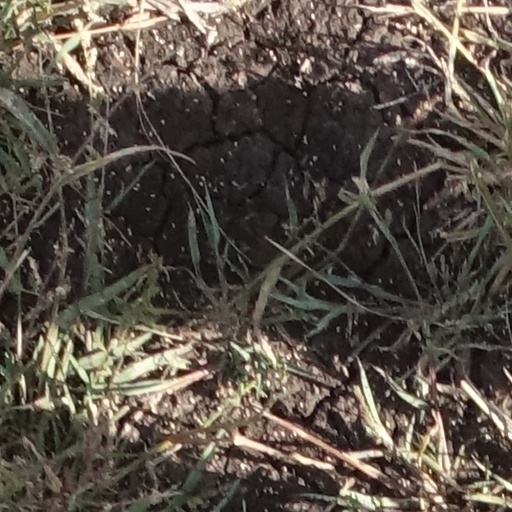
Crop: sorghum